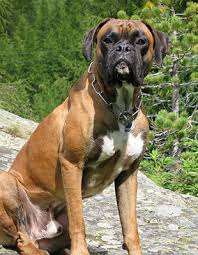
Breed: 225-n000082-boxer